Makati

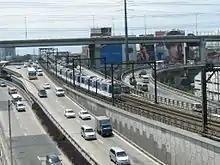
The Magallanes Interchange

Makati has the highest per capita GDP of the country at (US$32,000). The economy of Makati is diverse and multifaceted. Makati is the home to the Ayala Triangle in the Makati Central Business District, which is home to many multinational companies, banks, and other major businesses. A few upscale boutiques, restaurants, and a park called Ayala Triangle Gardens are also located in the area. The Makati Business Club has over 800 chief executive officers and senior executives, which represents 450 of the country's biggest corporations. The biggest trading floor of the Philippine Stock Exchange used to be situated along the city's Ayala Avenue, before the stock exchange moved their headquarters to the Bonifacio Global City in Taguig. The city has an office space supply of as of end-2021, making it a dominant office market in Metro Manila alongside Taguig and Pasig. As of 2023, Taguig had the highest share of existing office supply in Metro Manila at 26 percent, followed by Makati at 20 percent.